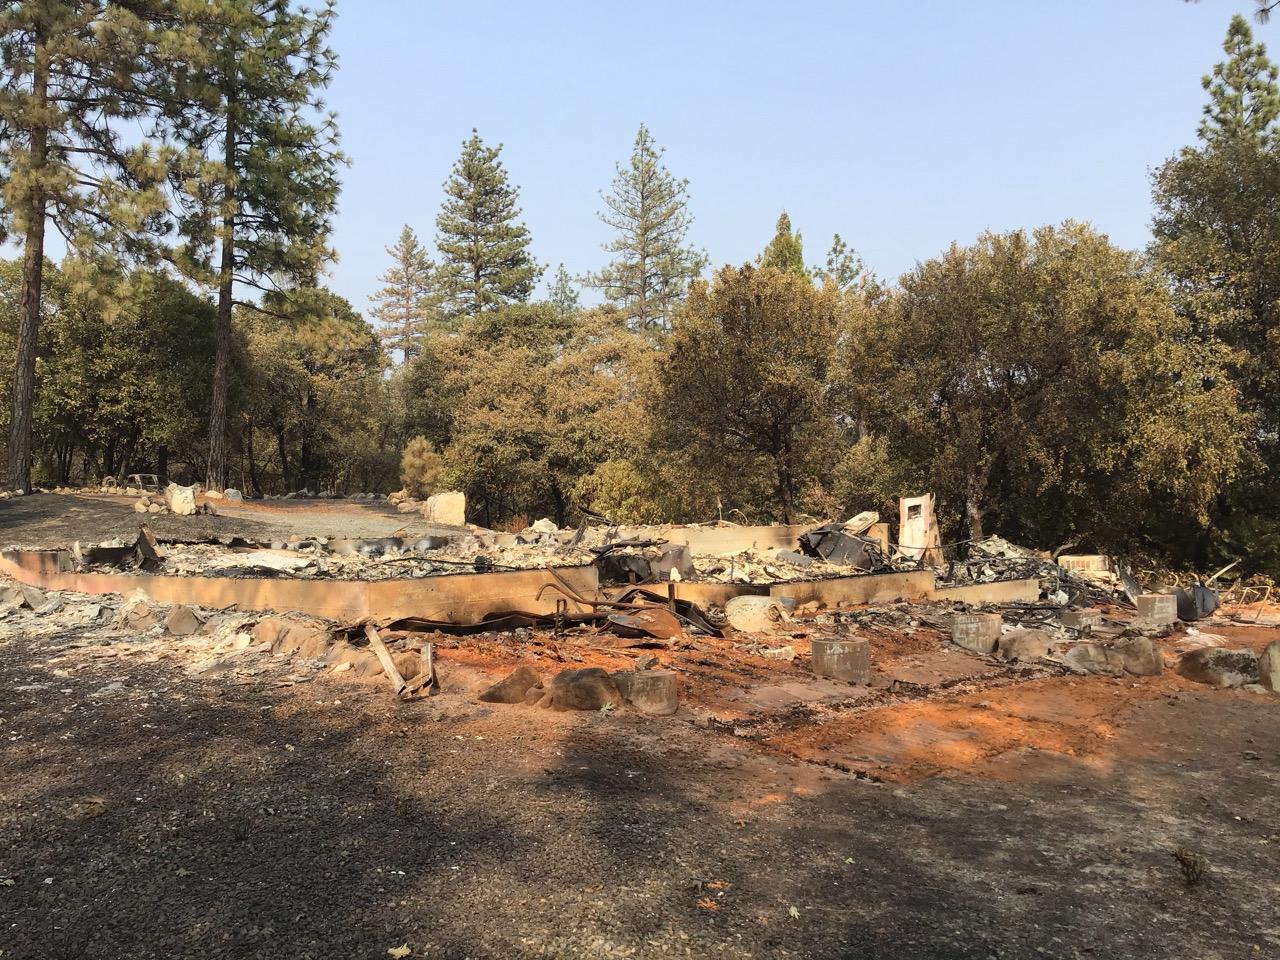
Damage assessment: destroyed